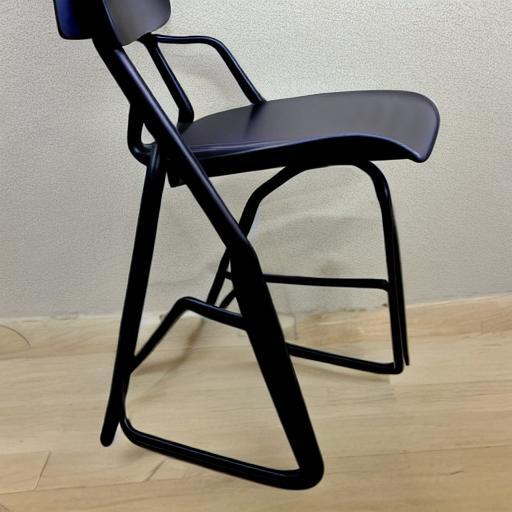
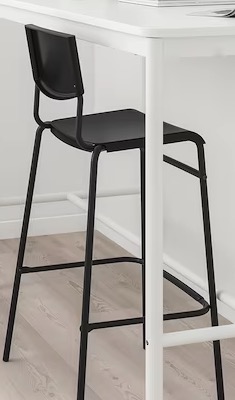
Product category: stool
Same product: no